Lunar Reconnaissance Orbiter

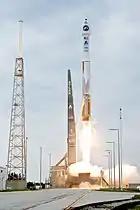
Atlas V carrying LRO and LCROSS

Developed at NASA's Goddard Space Flight Center, LRO is a large and sophisticated spacecraft. Its mission duration was planned for one year, but has since been extended numerous times after review by NASA.